Daintree Rainforest

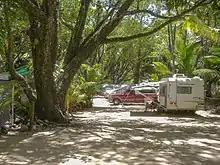
Camping at Daintree National Park 2009

The rainforest is named after the Daintree River, which in turn was named in honour of the Australian geologist and photographer Richard Daintree (1832–1878). It is a remnant of what was once a vast forest that covered the entire Australian continent. It is a rare survivor of 120 million years of altered climatic conditions resulting from continental drift, which has reduced the extent of the original forest to a few restricted areas on the east coast.